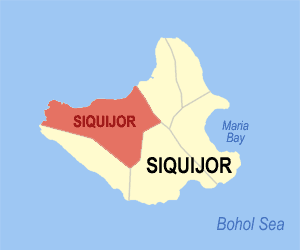
Siquijor est une ville de 4ᵉ classe, capitale de la province du même nom aux Philippines.